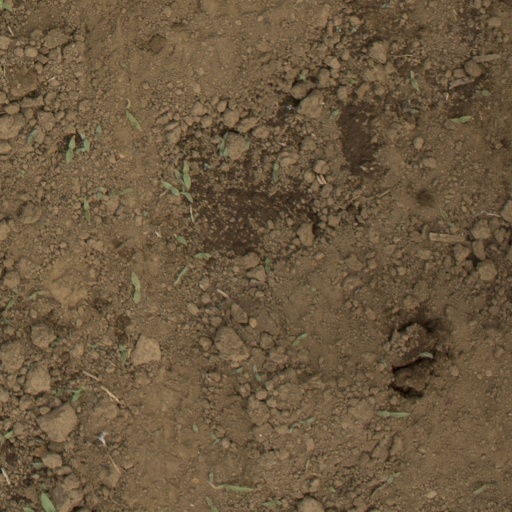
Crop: Jerusalem artichoke